2014 Rose Bowl

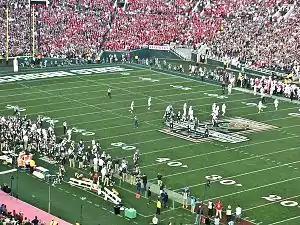
Michigan State defeated Stanford on January 1, 2014

The 2014 Rose Bowl was a college football bowl game that was played on January 1, 2014, at the Rose Bowl stadium in Pasadena, California. This 100th Rose Bowl Game matched Big Ten Conference Champions Michigan State Spartans against Pac-12 Conference champions Stanford Cardinal (the defending Rose Bowl champions). It was one of the 2013–14 bowl games that concluded the 2013 FBS football season. The first game in the final edition of the Bowl Championship Series, it was sponsored by the Vizio consumer electronics company, and officially titled the Rose Bowl Game presented by Vizio.